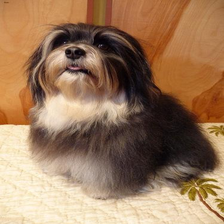
Species: dog
Breed: havanese